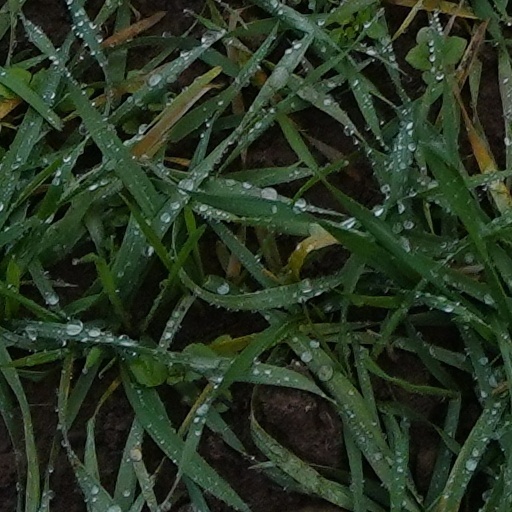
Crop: wheat